Hells Angels MC criminal allegations and incidents

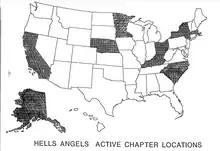
A map showing locations of HAMC chapters in the United States circa 1991

Sweden is home to twelve Hells Angels chapters with 170 members and 230 official supporters. In 2012, the Swedish television network TV4 compiled a report which alleged that the Hells Angels had been convicted of 2,800 crimes in the country, including 420 violent crimes. The journalist, author and motorcycle gang expert has described the Swedish Hells Angels in comparison to other biker gangs in the country as: "They are the most organized, have the best discipline and the lowest member turnover. They also dedicate themselves to the most sophisticated crimes that bring in the most money, hire illegal workers in the construction industry and engage in drug trafficking, money laundering and extortion".